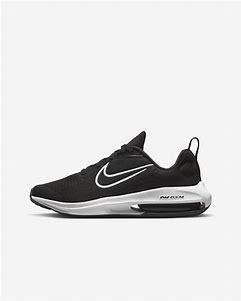
Brand: Nike
Model: Air Zoom Arcadia 2